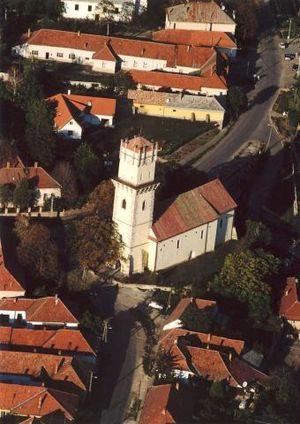
Olaszliszka est un village et une commune du comitat de Borsod-Abaúj-Zemplén en Hongrie.